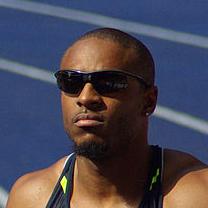
Age: 29